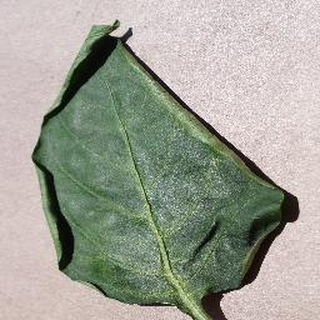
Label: healthy_bell_pepper